54th Armoured Regiment (India)

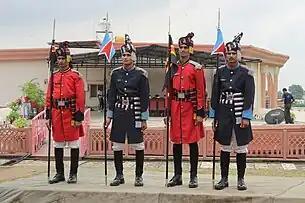
Regimental soldiers in ceremonial dress (in red)

The Regiment had the honour of participating in the Republic Day parade and the Army Day parade in 2021.